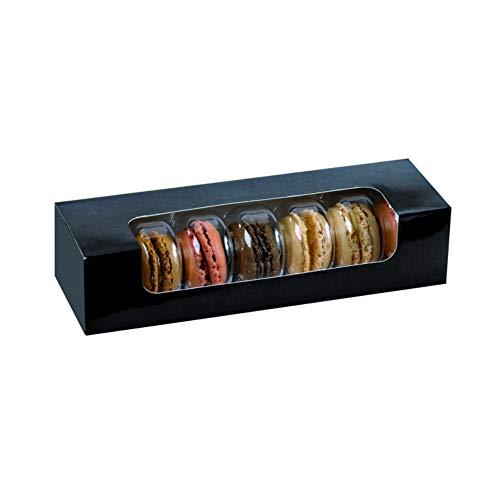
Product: Black Macaron Cookie Boxes with Window (Case of 250), PacknWood - Paper Dessert Containers (8.5" x 2.7" x 1.9") 210MAC7F
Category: Home & Kitchen | Kitchen & Dining | Bakeware | Decorating Tools | Wrapping & Packaging
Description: Each box is capable of holding seven macarons which can be organized using the clear plastic insert sold separately: PacknWood macaron clear plastic insert, item 210MACINS7.
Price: $20.99 $ 20 . 99
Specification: Product Dimensions:         18.1 x 15.1 x 6.5 inches ; 14 pounds    |Shipping Weight: 14.2 pounds (View shipping rates and policies)|ASIN: B00JQA0RVC|Item model number: 210MAC7F|    #724    in Baking Wrapping & Packaging    |    #265    in Hobby Train Freight Cars